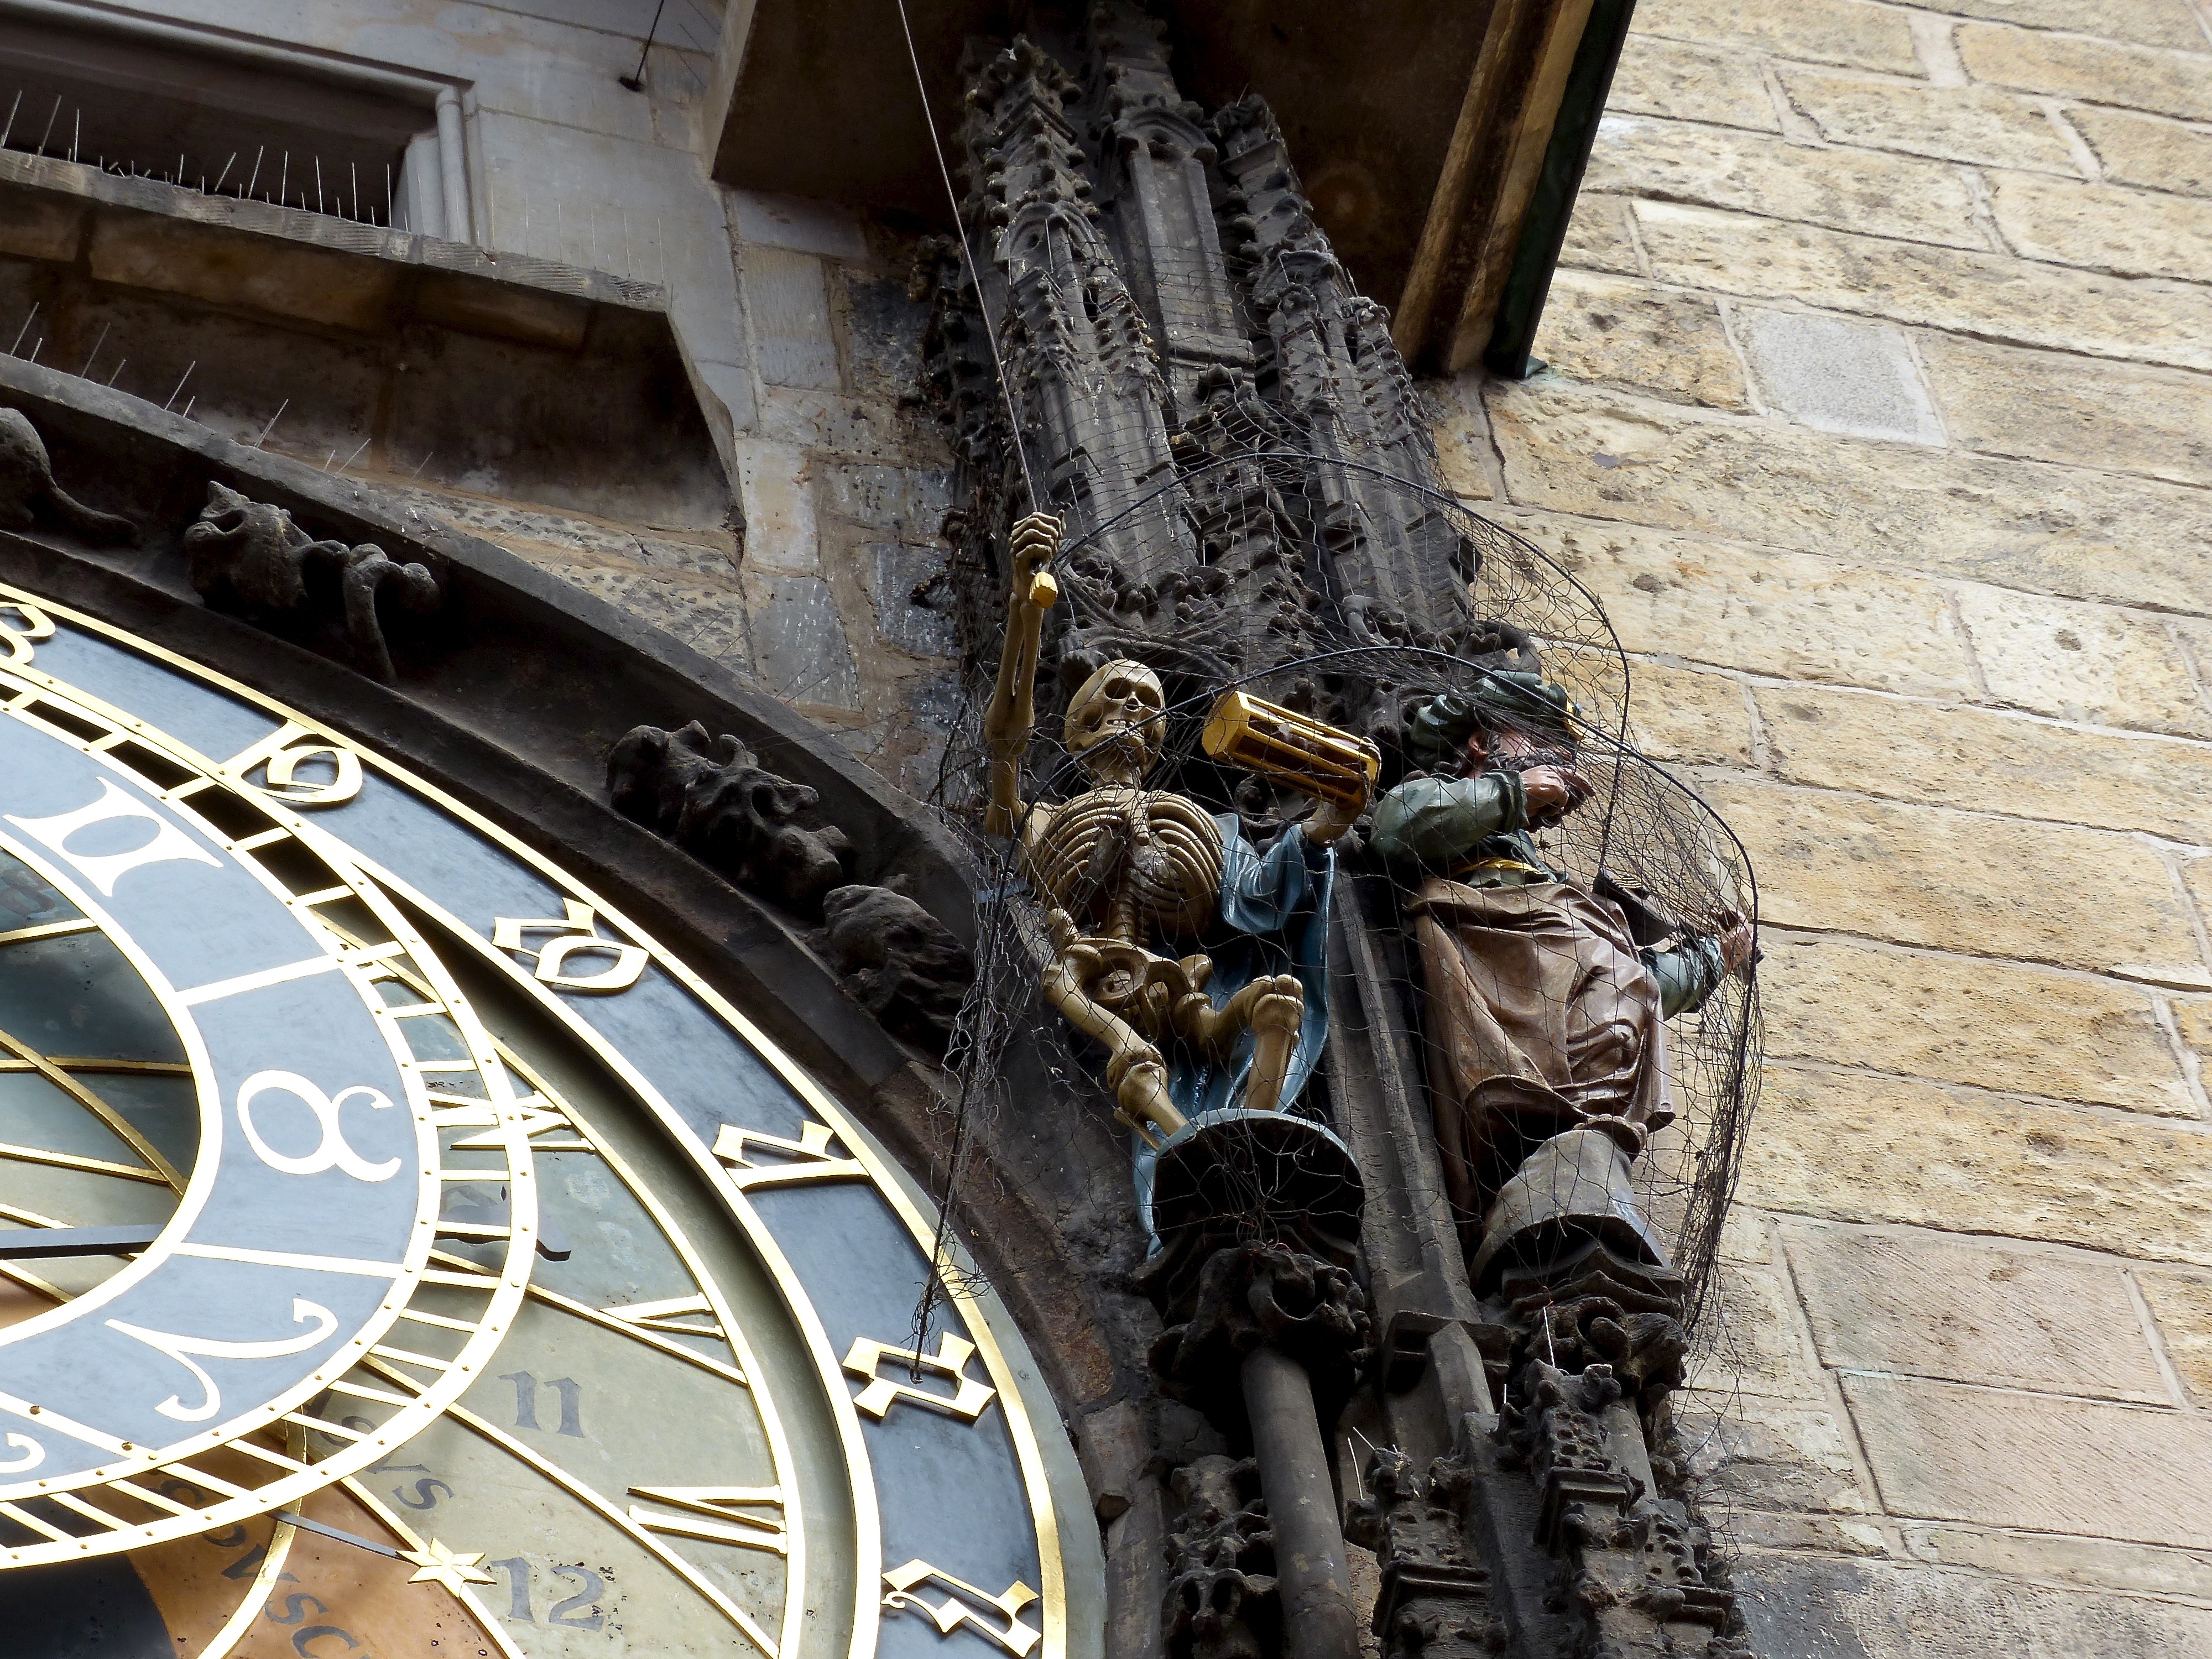
clock, travel, europe, statue, prague, sculpture, art, skeleton, republic, czech, cesko, praha, astronomical, orloj, urban area